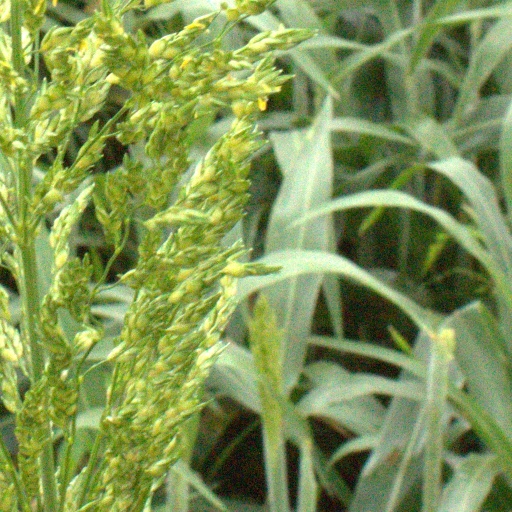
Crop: sorghum